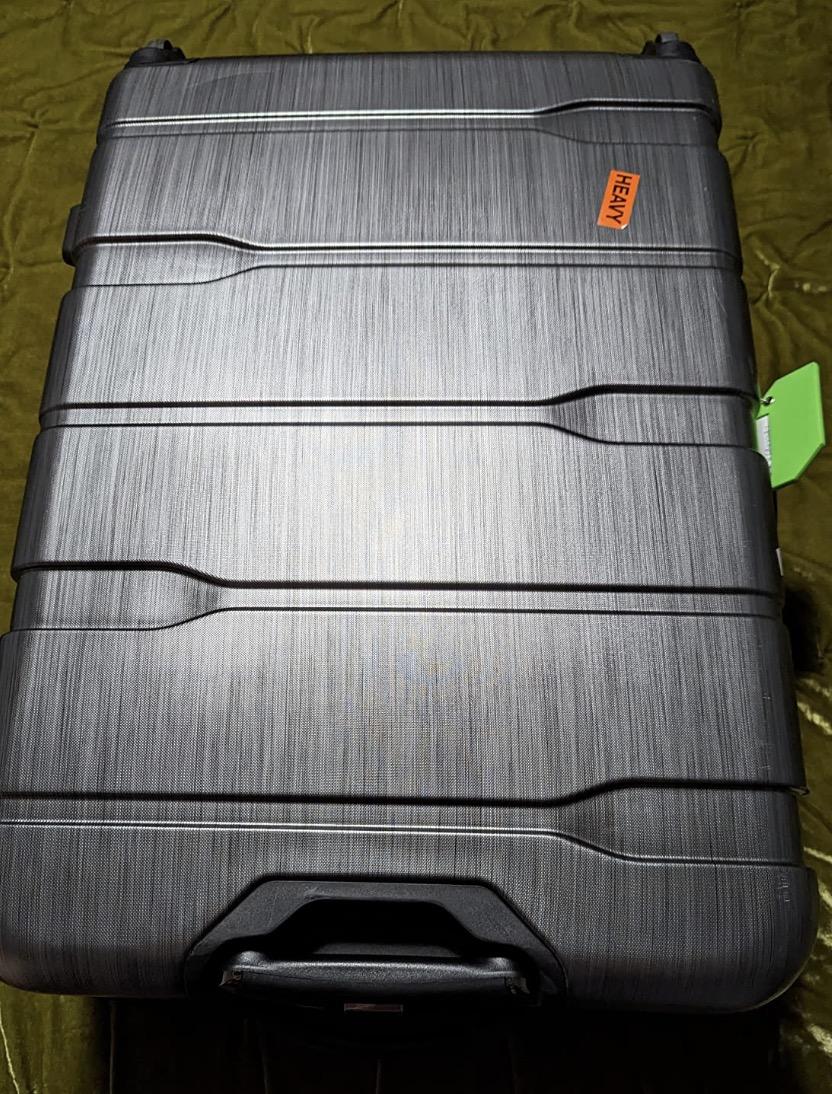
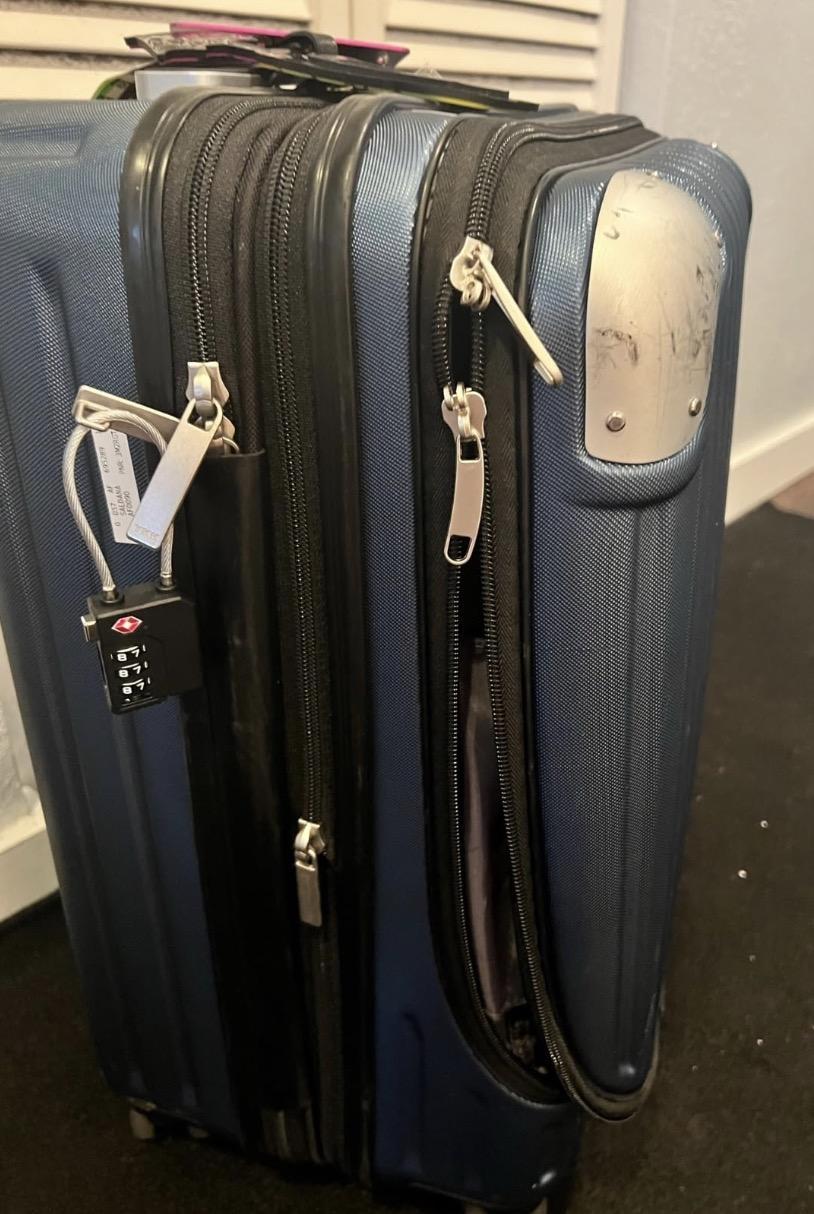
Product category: items_tea
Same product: no